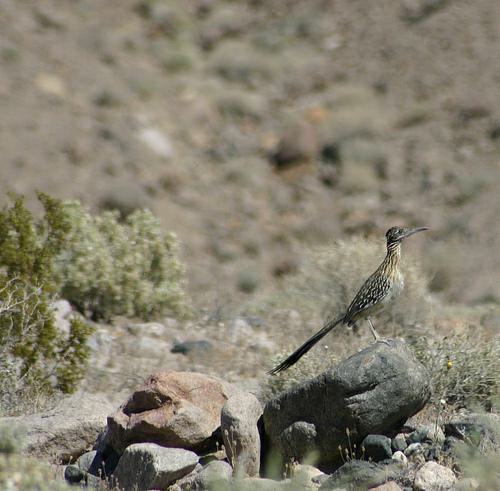
A photo of a geococcyx